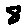
Label: 8